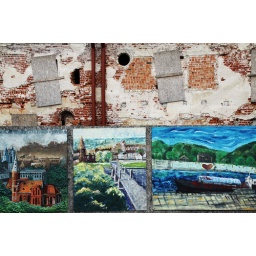
Some pictures had been hung on the fencing around a building being restored near our hotel. Kaunas, Lithuania, 2010.